Sculpture

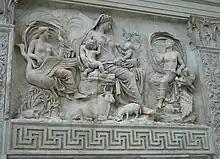
Augustan state Greco-Roman style on the , 13 BCE

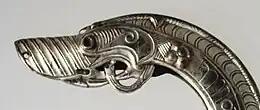
Silver monster on a chape, Scottish or Anglo-Saxon, St Ninian's Isle Treasure,

The Hellenistic period is conventionally dated from the death of Alexander the Great in 323 BCE, and ending either with the final conquest of the Greek heartlands by Rome in 146 BCE or with the final defeat of the last remaining successor-state to Alexander's empire after the Battle of Actium in 31 BCE, which also marks the end of Republican Rome. It is thus much longer than the previous periods, and includes at least two major phases: a "Pergamene" style of experimentation, exuberance and some sentimentality and vulgarity, and in the 2nd century BCE a classicising return to a more austere simplicity and elegance; beyond such generalizations dating is typically very uncertain, especially when only later copies are known, as is usually the case. The initial Pergamene style was not especially associated with Pergamon, from which it takes its name, but the very wealthy kings of that state were among the first to collect and also copy Classical sculpture, and also commissioned much new work, including the famous Pergamon Altar whose sculpture is now mostly in Berlin and which exemplifies the new style, as do the Mausoleum at Halicarnassus (another of the Seven Wonders), the famous "Laocoön and his Sons" in the Vatican Museums, a late example, and the bronze original of "The Dying Gaul" (illustrated at top), which we know was part of a group actually commissioned for Pergamon in about 228 BCE, from which the Ludovisi Gaul was also a copy. The group called the Farnese Bull, possibly a 2nd-century marble original, is still larger and more complex,